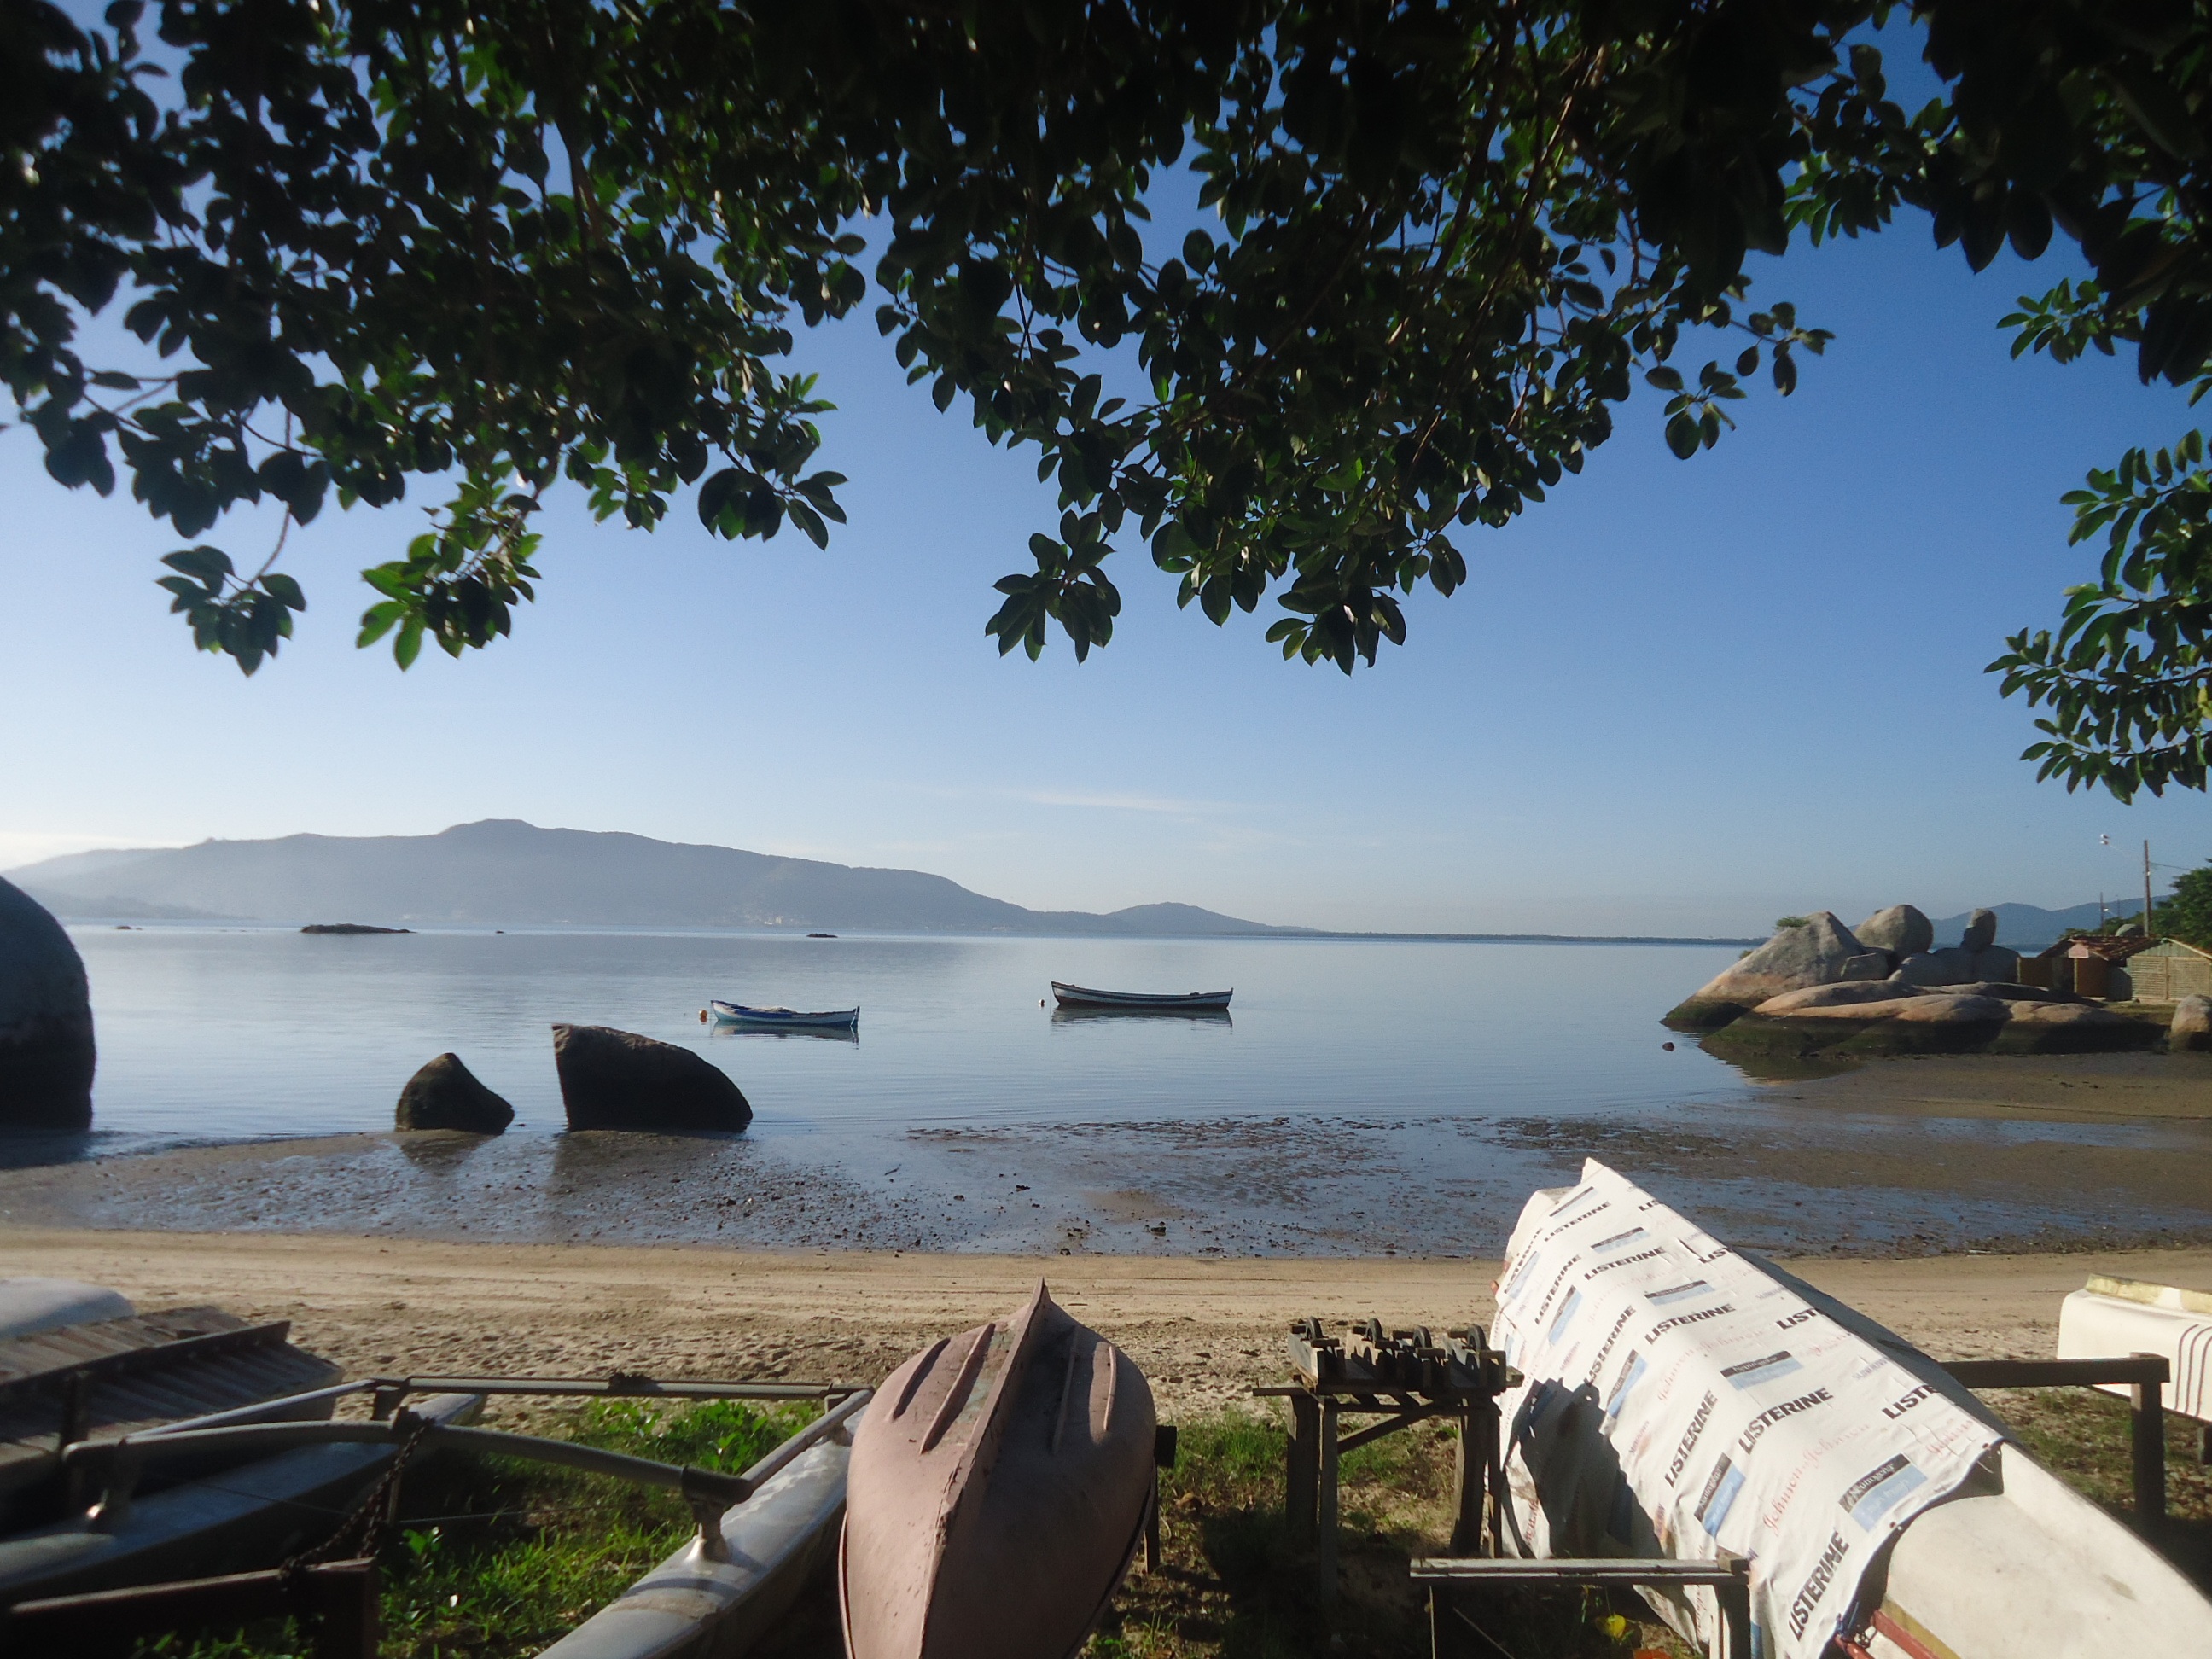
beach, sea, coast, water, nature, ocean, sky, shore, lake, vacation, vessel, vehicle, fishing, fisherman, bay, body of water, mar, wooden boat